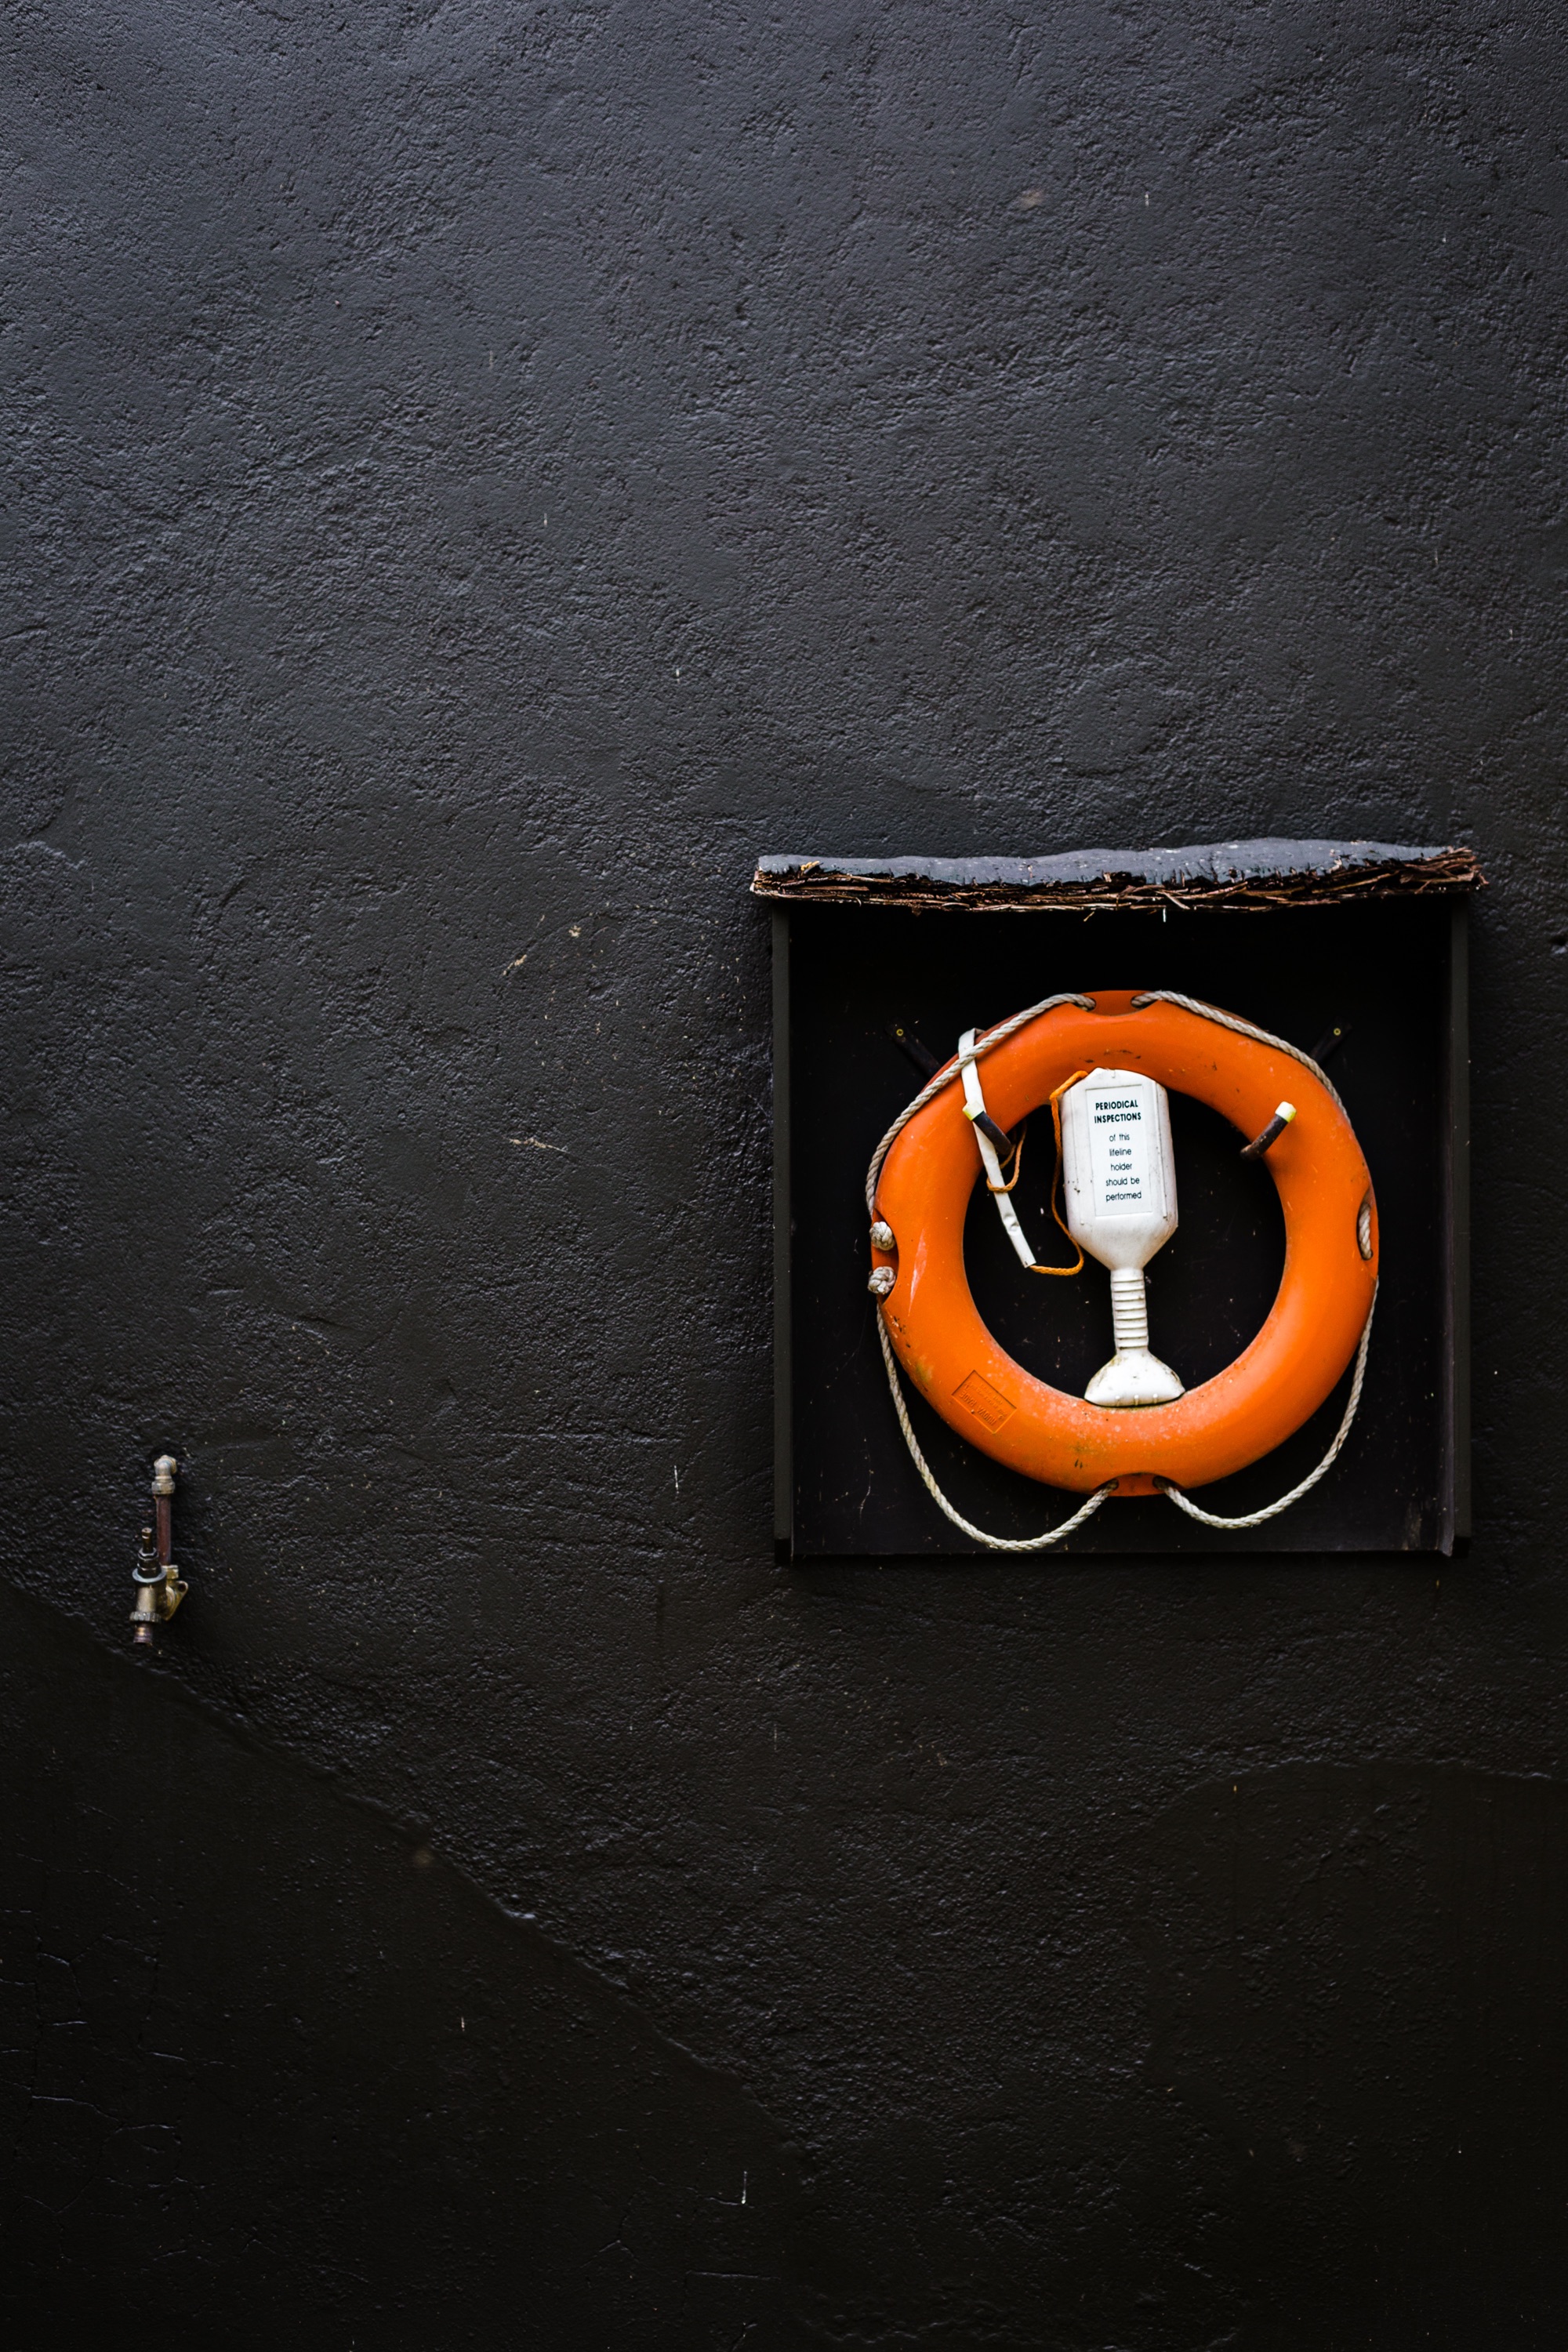
light, white, number, darkness, blue, black, circle, shape, computer wallpaper